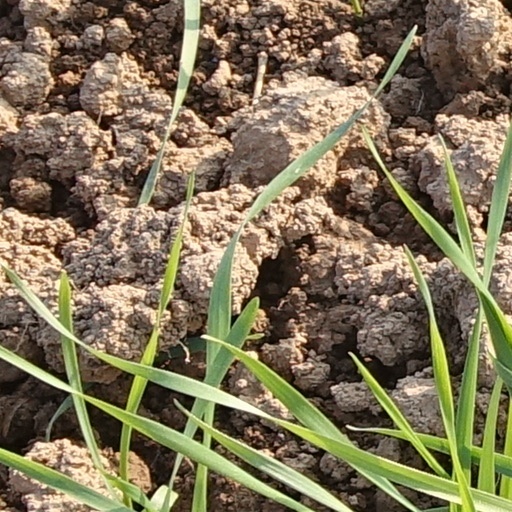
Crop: wheat